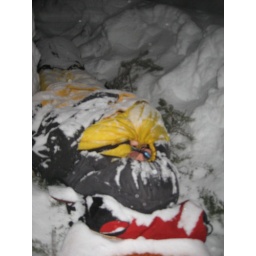
Pip in his sleeping bag